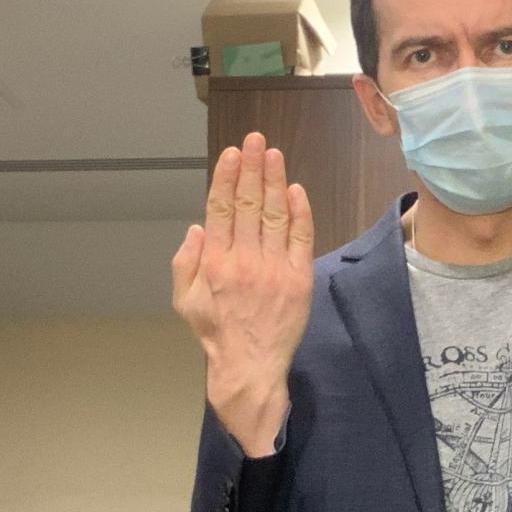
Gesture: stop_inverted